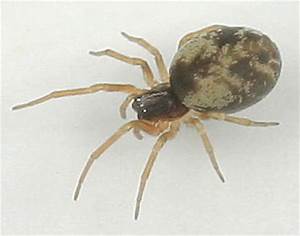
Label: ragno